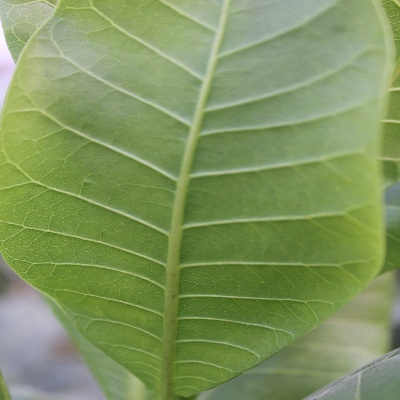
Crop: Cashew
Condition: healthy